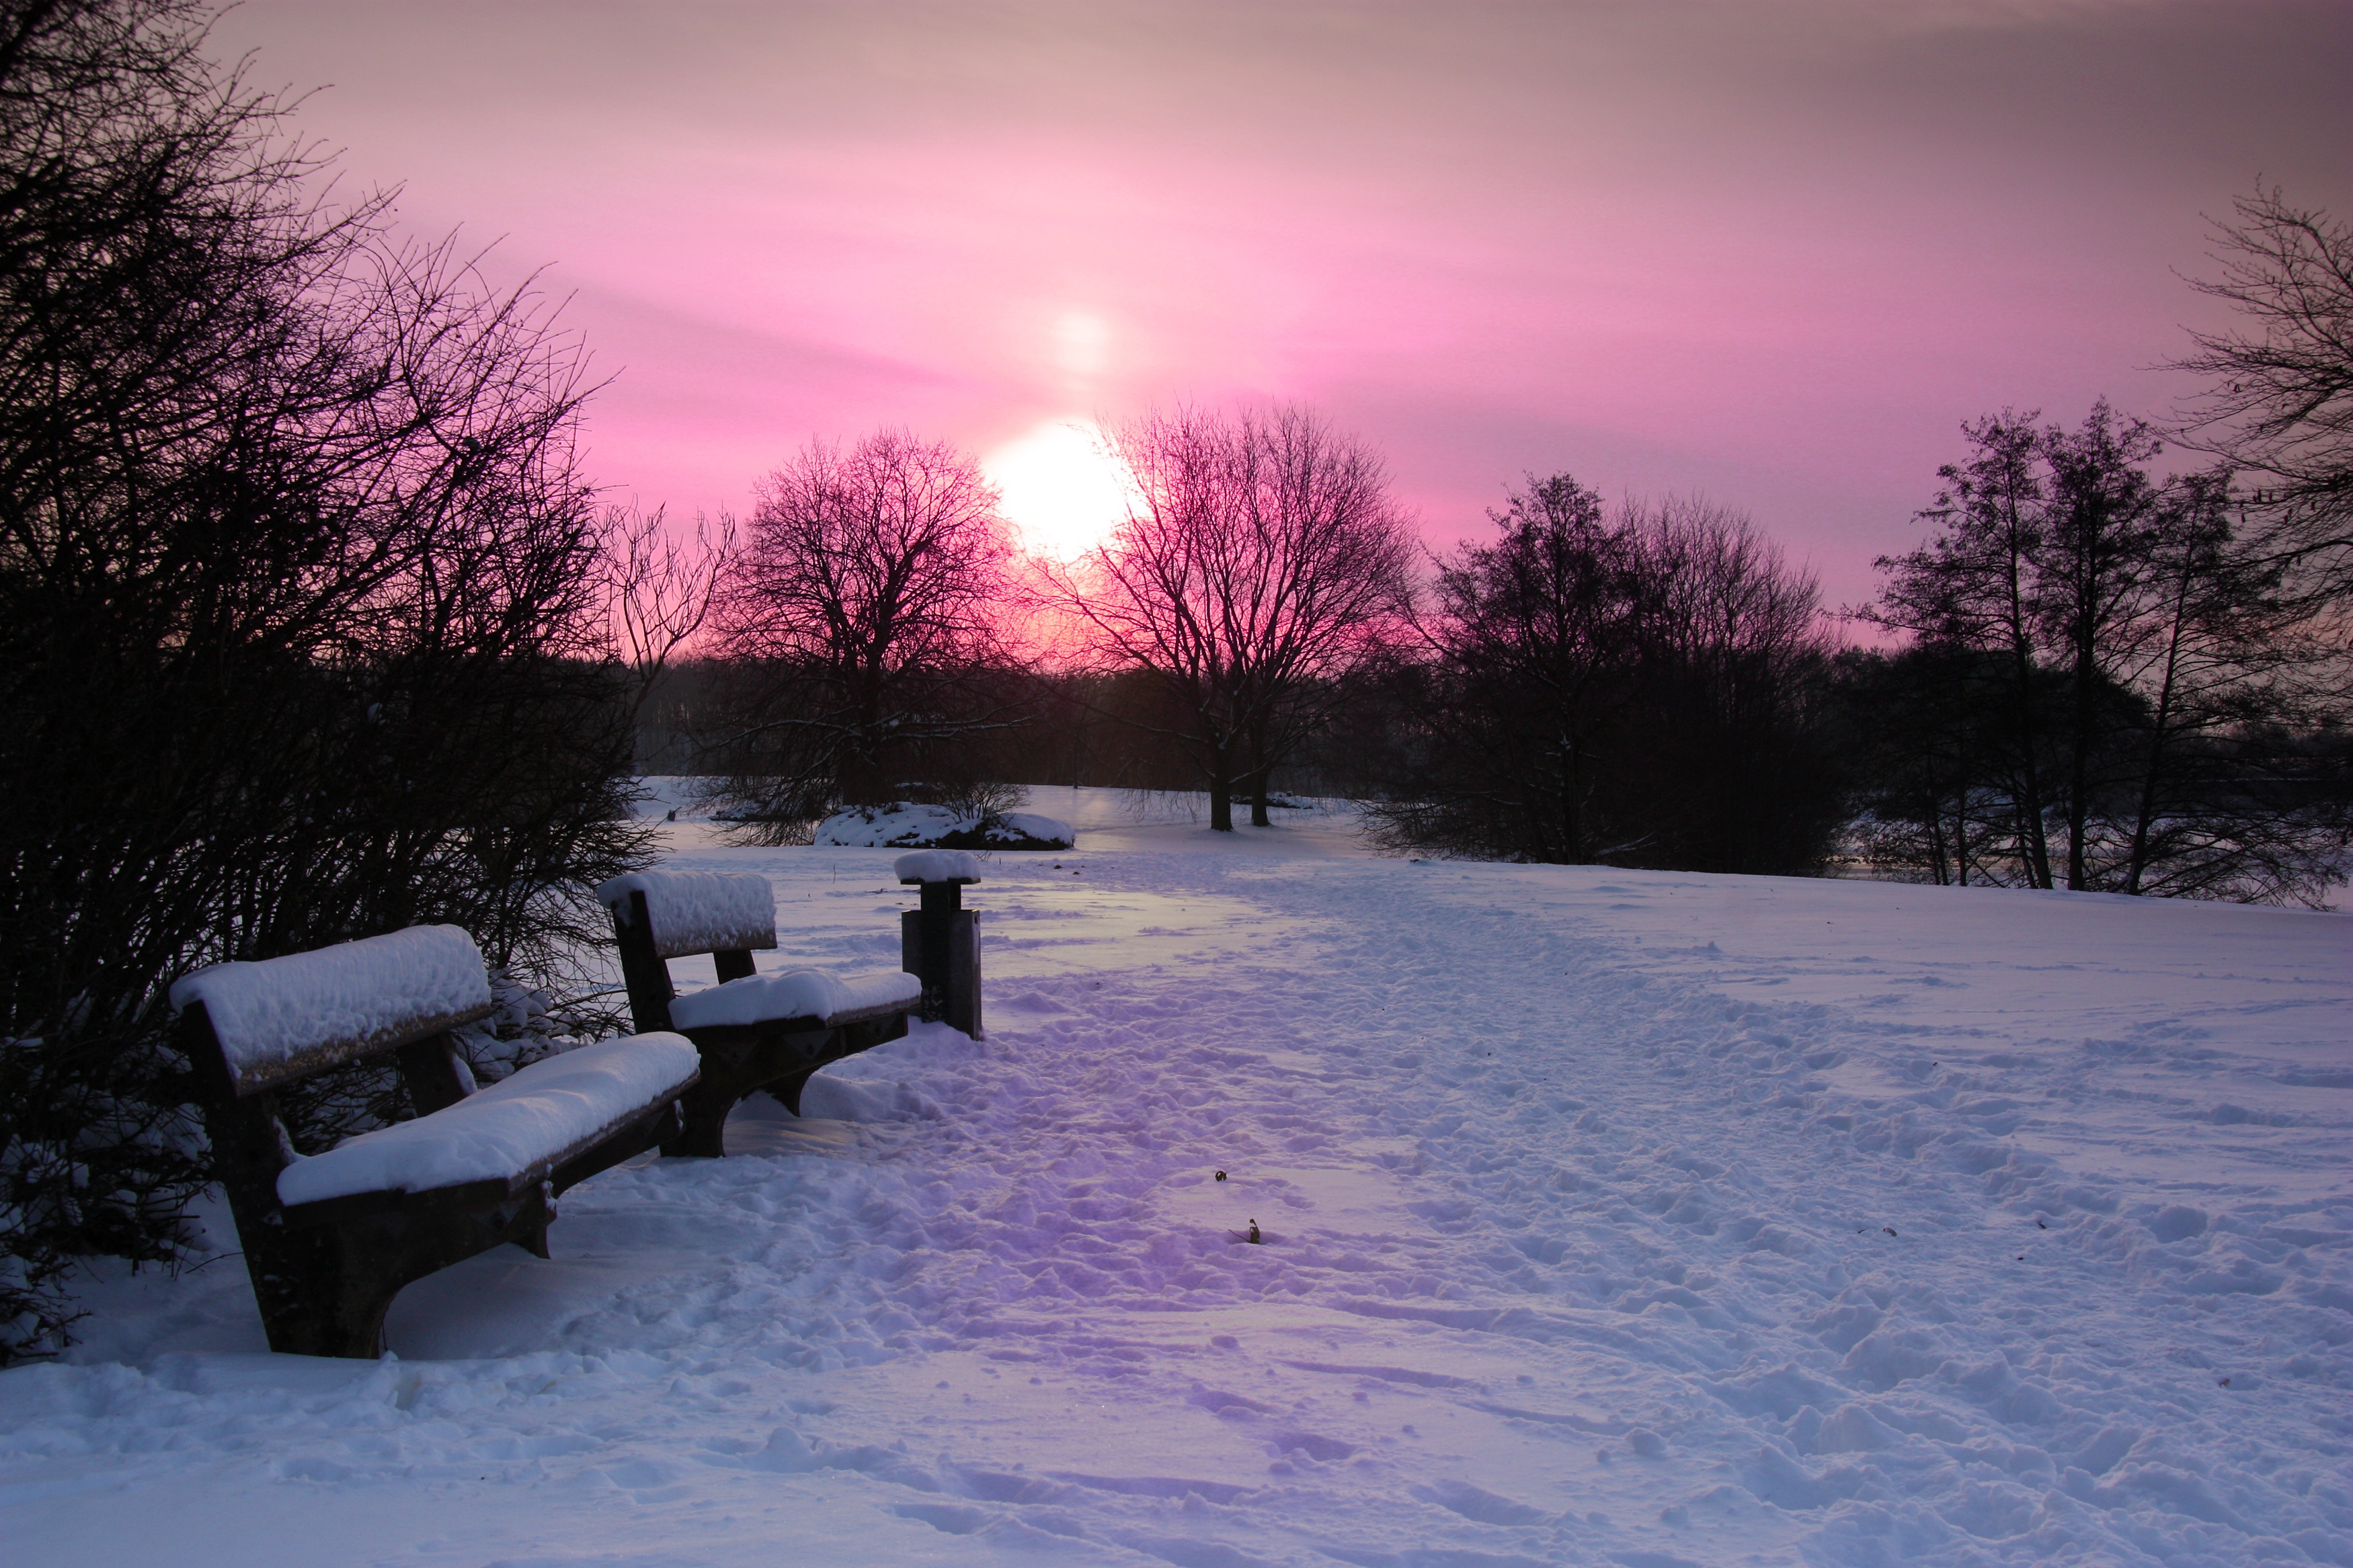
path, snow, winter, sunrise, sunset, night, sunlight, morning, lake, frost, dawn, dusk, ice, evening, weather, season, park bench, wintry, freezing, afterglow, snow cover, grove of trees, the winter's tale